Lee Christmas

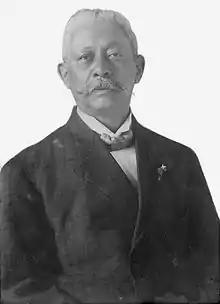
Christmas led a coup that installed Manuel Bonilla as president of Honduras

In 1910, banana magnate Samuel Zemurray of Cuyamel Fruit Company desired to change regimes in Honduras, because Dávila's government was planning financial deals that would increase Zemurray's business costs. Zemurray hired Christmas to organize a military coup that would install Bonilla back in power, against the wishes of the United States government. Christmas hired about 100 mercenaries in New Orleans, including famed Jewish soldier Sam Dreben. Zemurray supplied the weapons and transportation. Their first attempt at revolution in 1910 was a failure.